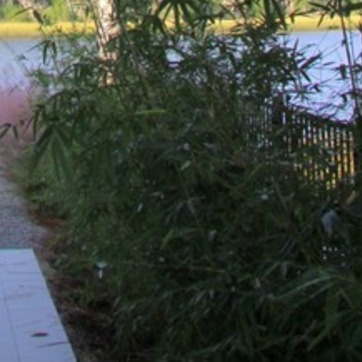
Material: foliage